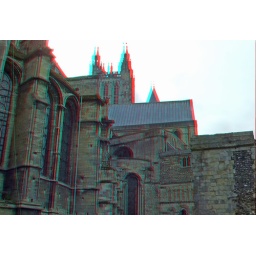
Canterbury Cathedral in anaglyph 3D stereo red cyan glasses to view